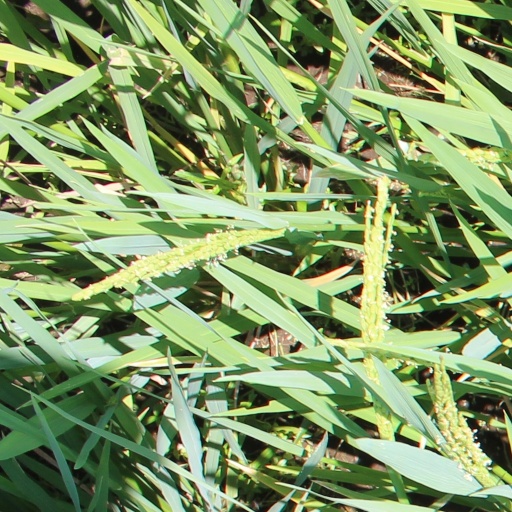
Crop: rice